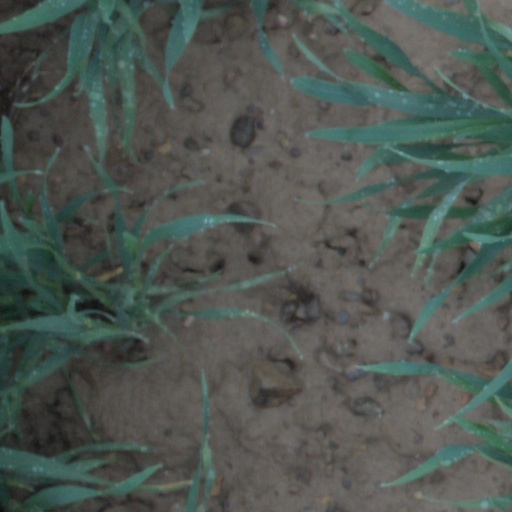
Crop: wheat